Sven Bergqvist

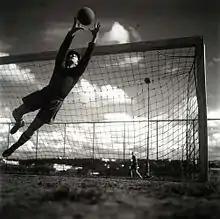
Sven Bergqvist as football goalkeeper.

In 1932, at the age of 17, he debuted in Hammarby's senior football team. Bergqvist stayed as the team's regular goalkeeper until 1935, playing in the Swedish second tier then known as Division 2.